Earth Similarity Index

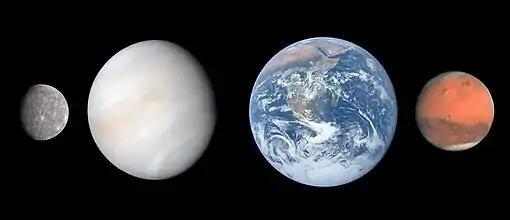
Though differing in size and temperature, terrestrial planets of the Solar System were reported to have high Earth Similarity Index values – Mercury, Venus, Earth and Mars. Sizes to scale.

The Earth Similarity Index (ESI) is a proposed characterization of how similar a planetary-mass object or natural satellite is to Earth. It was designed to be a scale from zero to one, with Earth having a value of one; this is meant to simplify planet comparisons from large databases.